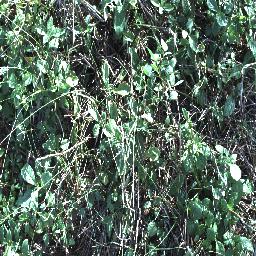
Label: negative